Das Kapital

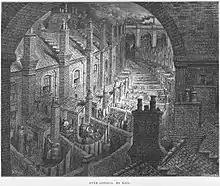
Gustave Doré's "Over London by Rail" (1872), illustrating the vast urban and industrial expansion characteristic of capitalist accumulation in Marx's era.

Marx then examines how money is transformed into capital. The simple circulation of commodities is C-M-C (selling in order to buy another commodity of equivalent value). Capital, however, circulates as M-C-M' (buying in order to sell dearer), where M' is M + ΔM, the increment ΔM being "surplus value". Capital is thus defined not as a thing (like money or machines) but as a process: "value in motion", specifically "self-valorizing value". The capitalist, as the "conscious bearer" of this movement, is driven by the "unceasing movement of profit-making".